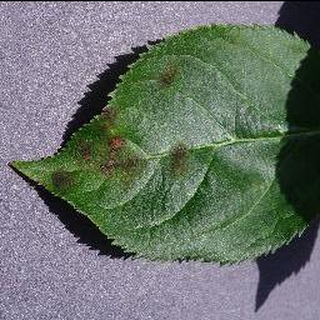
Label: apple_apple_scab